Mahadeva of Devagiri

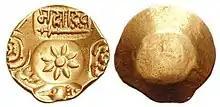
Yadavas of Devagiri, coinage of king Mahadeva (1261-1270). Central lotus blossom, two sri, elephant, conch, and “Mahadeva” in Devanagari above sword right punchmarks.

Mahadeva (IAST: Mahā-deva, r. c. 1261-1270 CE) was a ruler of the Seuna (Yadava) dynasty of Deccan region in India. He succeeded his brother Krishna on the throne.